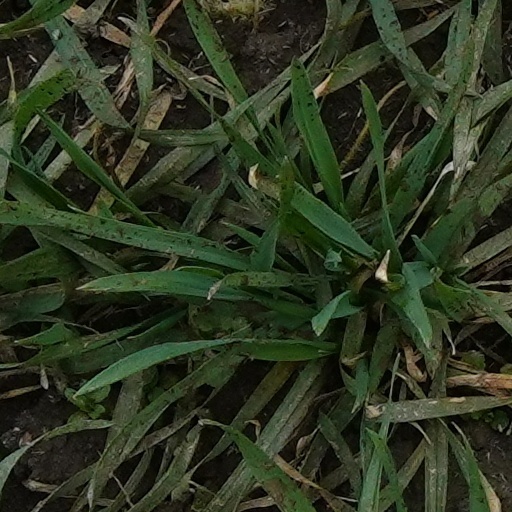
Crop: wheat